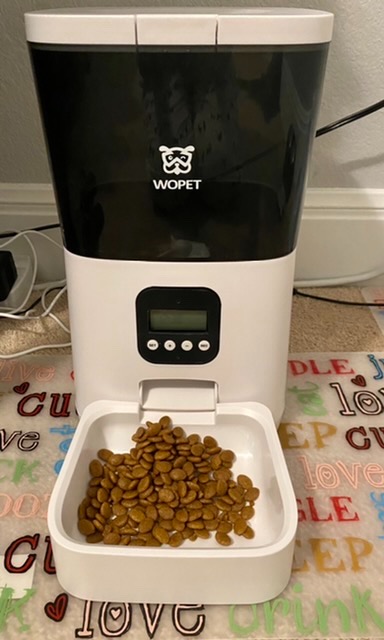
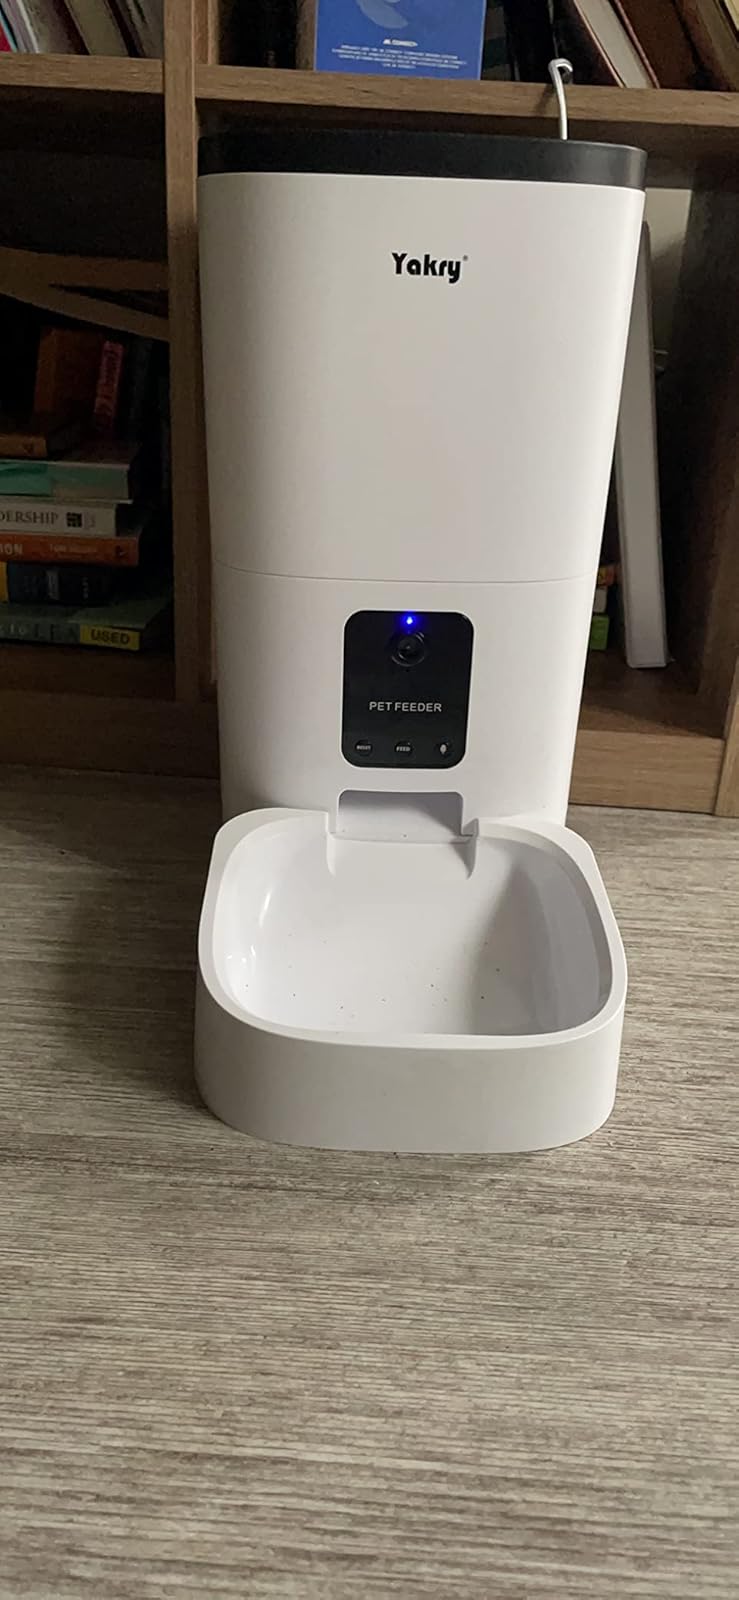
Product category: items_feeder
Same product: no